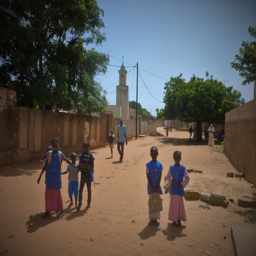
the mosque outside my front door in neighborhood of person .